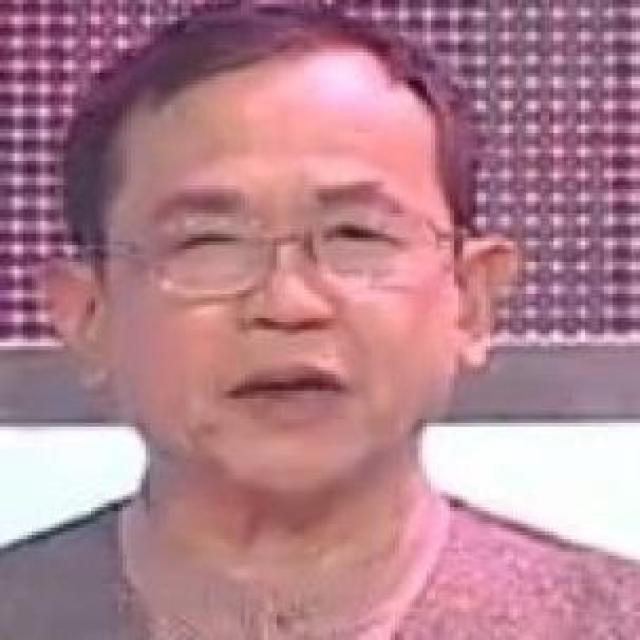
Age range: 45-64